Eddie Lubanski

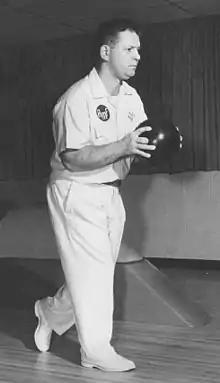
Lubanski in 1959

Eddie Lubanski (September 3, 1929 – November 8, 2010) was an American bowler whose competitive career spanned more than four decades, and whose achievements entered the Guinness book of World Records. He was named Bowler of the Year in 1959, and later served as bowling instructor and president of the Professional Bowlers Association. He was inducted into the Michigan Sports Hall of Fame, ABC Hall of Fame, Polish American Sports Hall of Fame and City of Detroit Sports Hall of Fame. He had the highest lifetime average of 204 for over 25 years. On June 22, 1959, he bowled two consecutive 300 games. The event was televised from Miami and paired him with a female bowler. He bowled and if he did not strike, she would attempt a spare pick-up. She would bowl until she missed a strike. Lubanski bowled strikes for two games and she never attempted a spare. The following year, Lubanski (768) teamed with fellow Detroiter Bob Kwolek (814) to establish a world record doubles total of 1582.